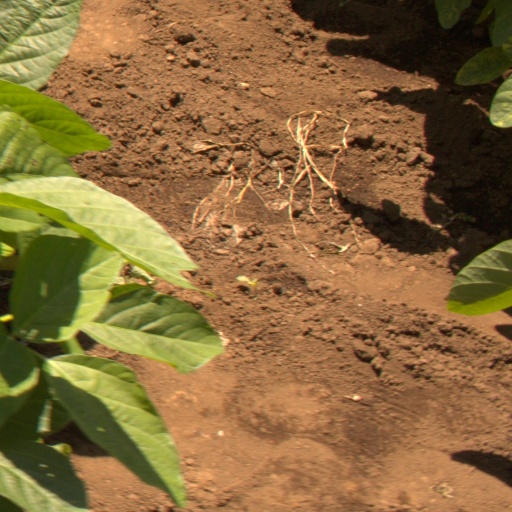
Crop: soybean